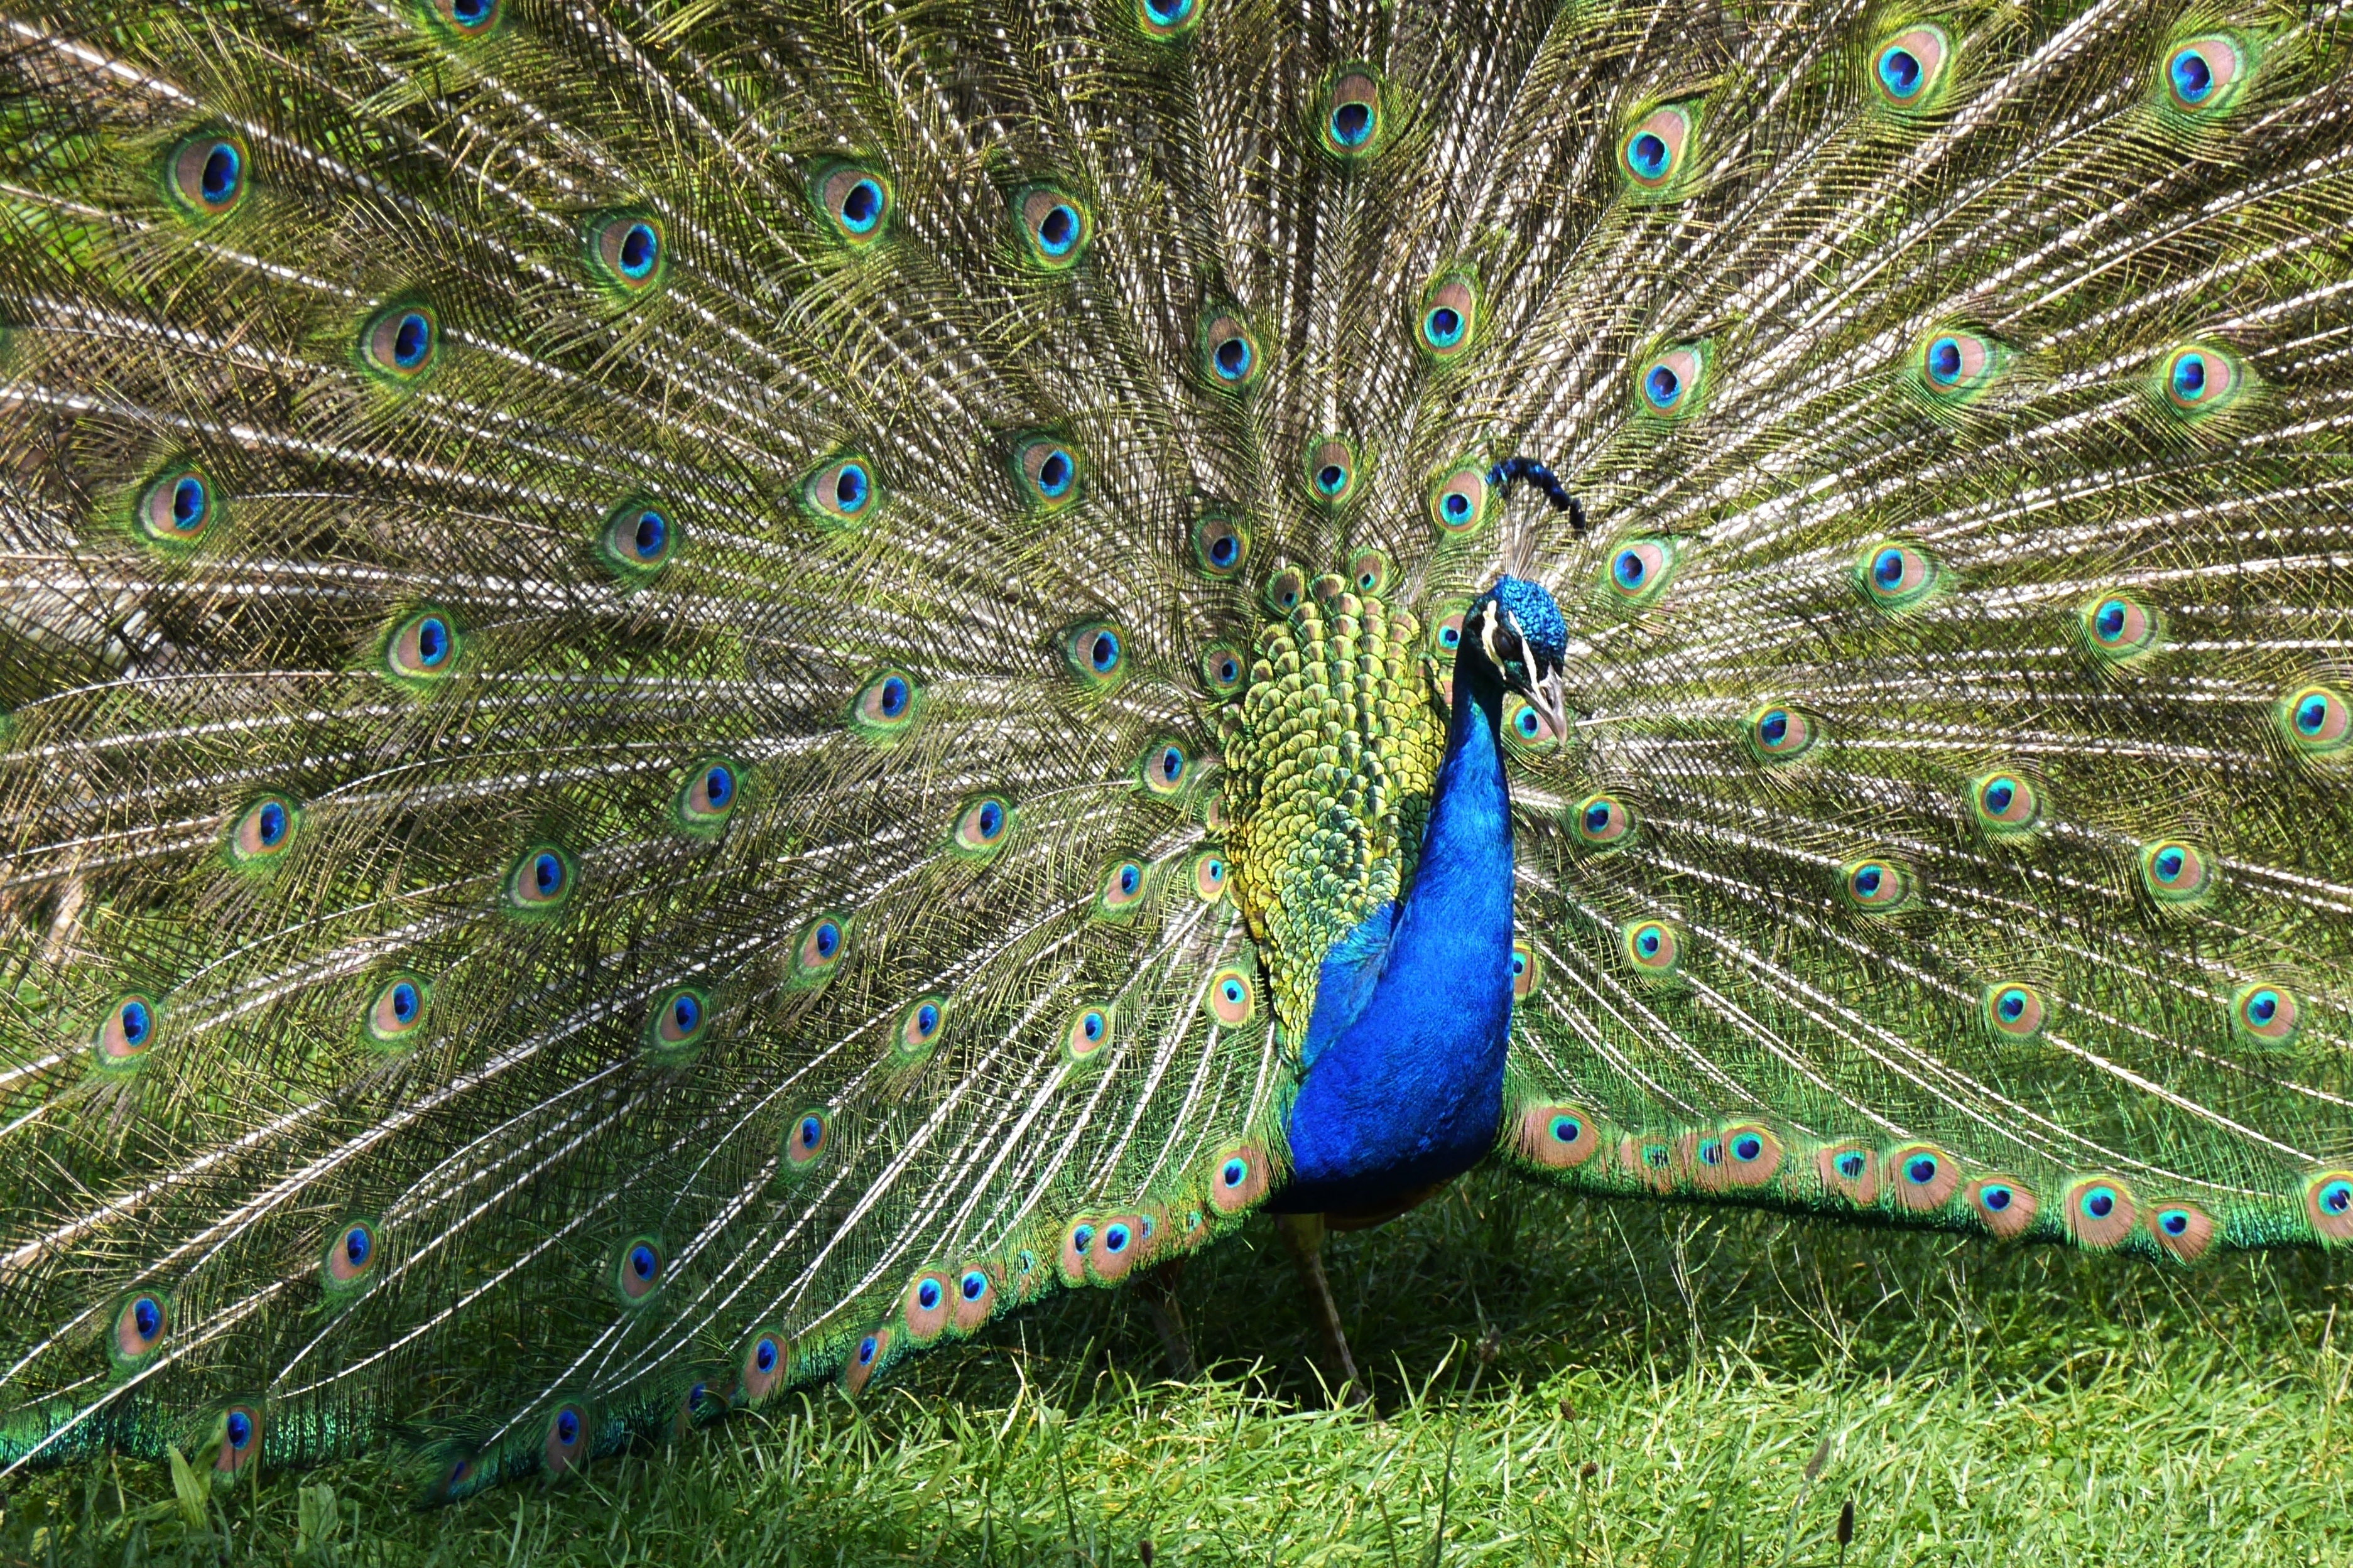
bird, wing, green, fauna, peacock, galliformes, vertebrate, peafowl, pride, beat rad, peacock wheel, phasianidae, balz